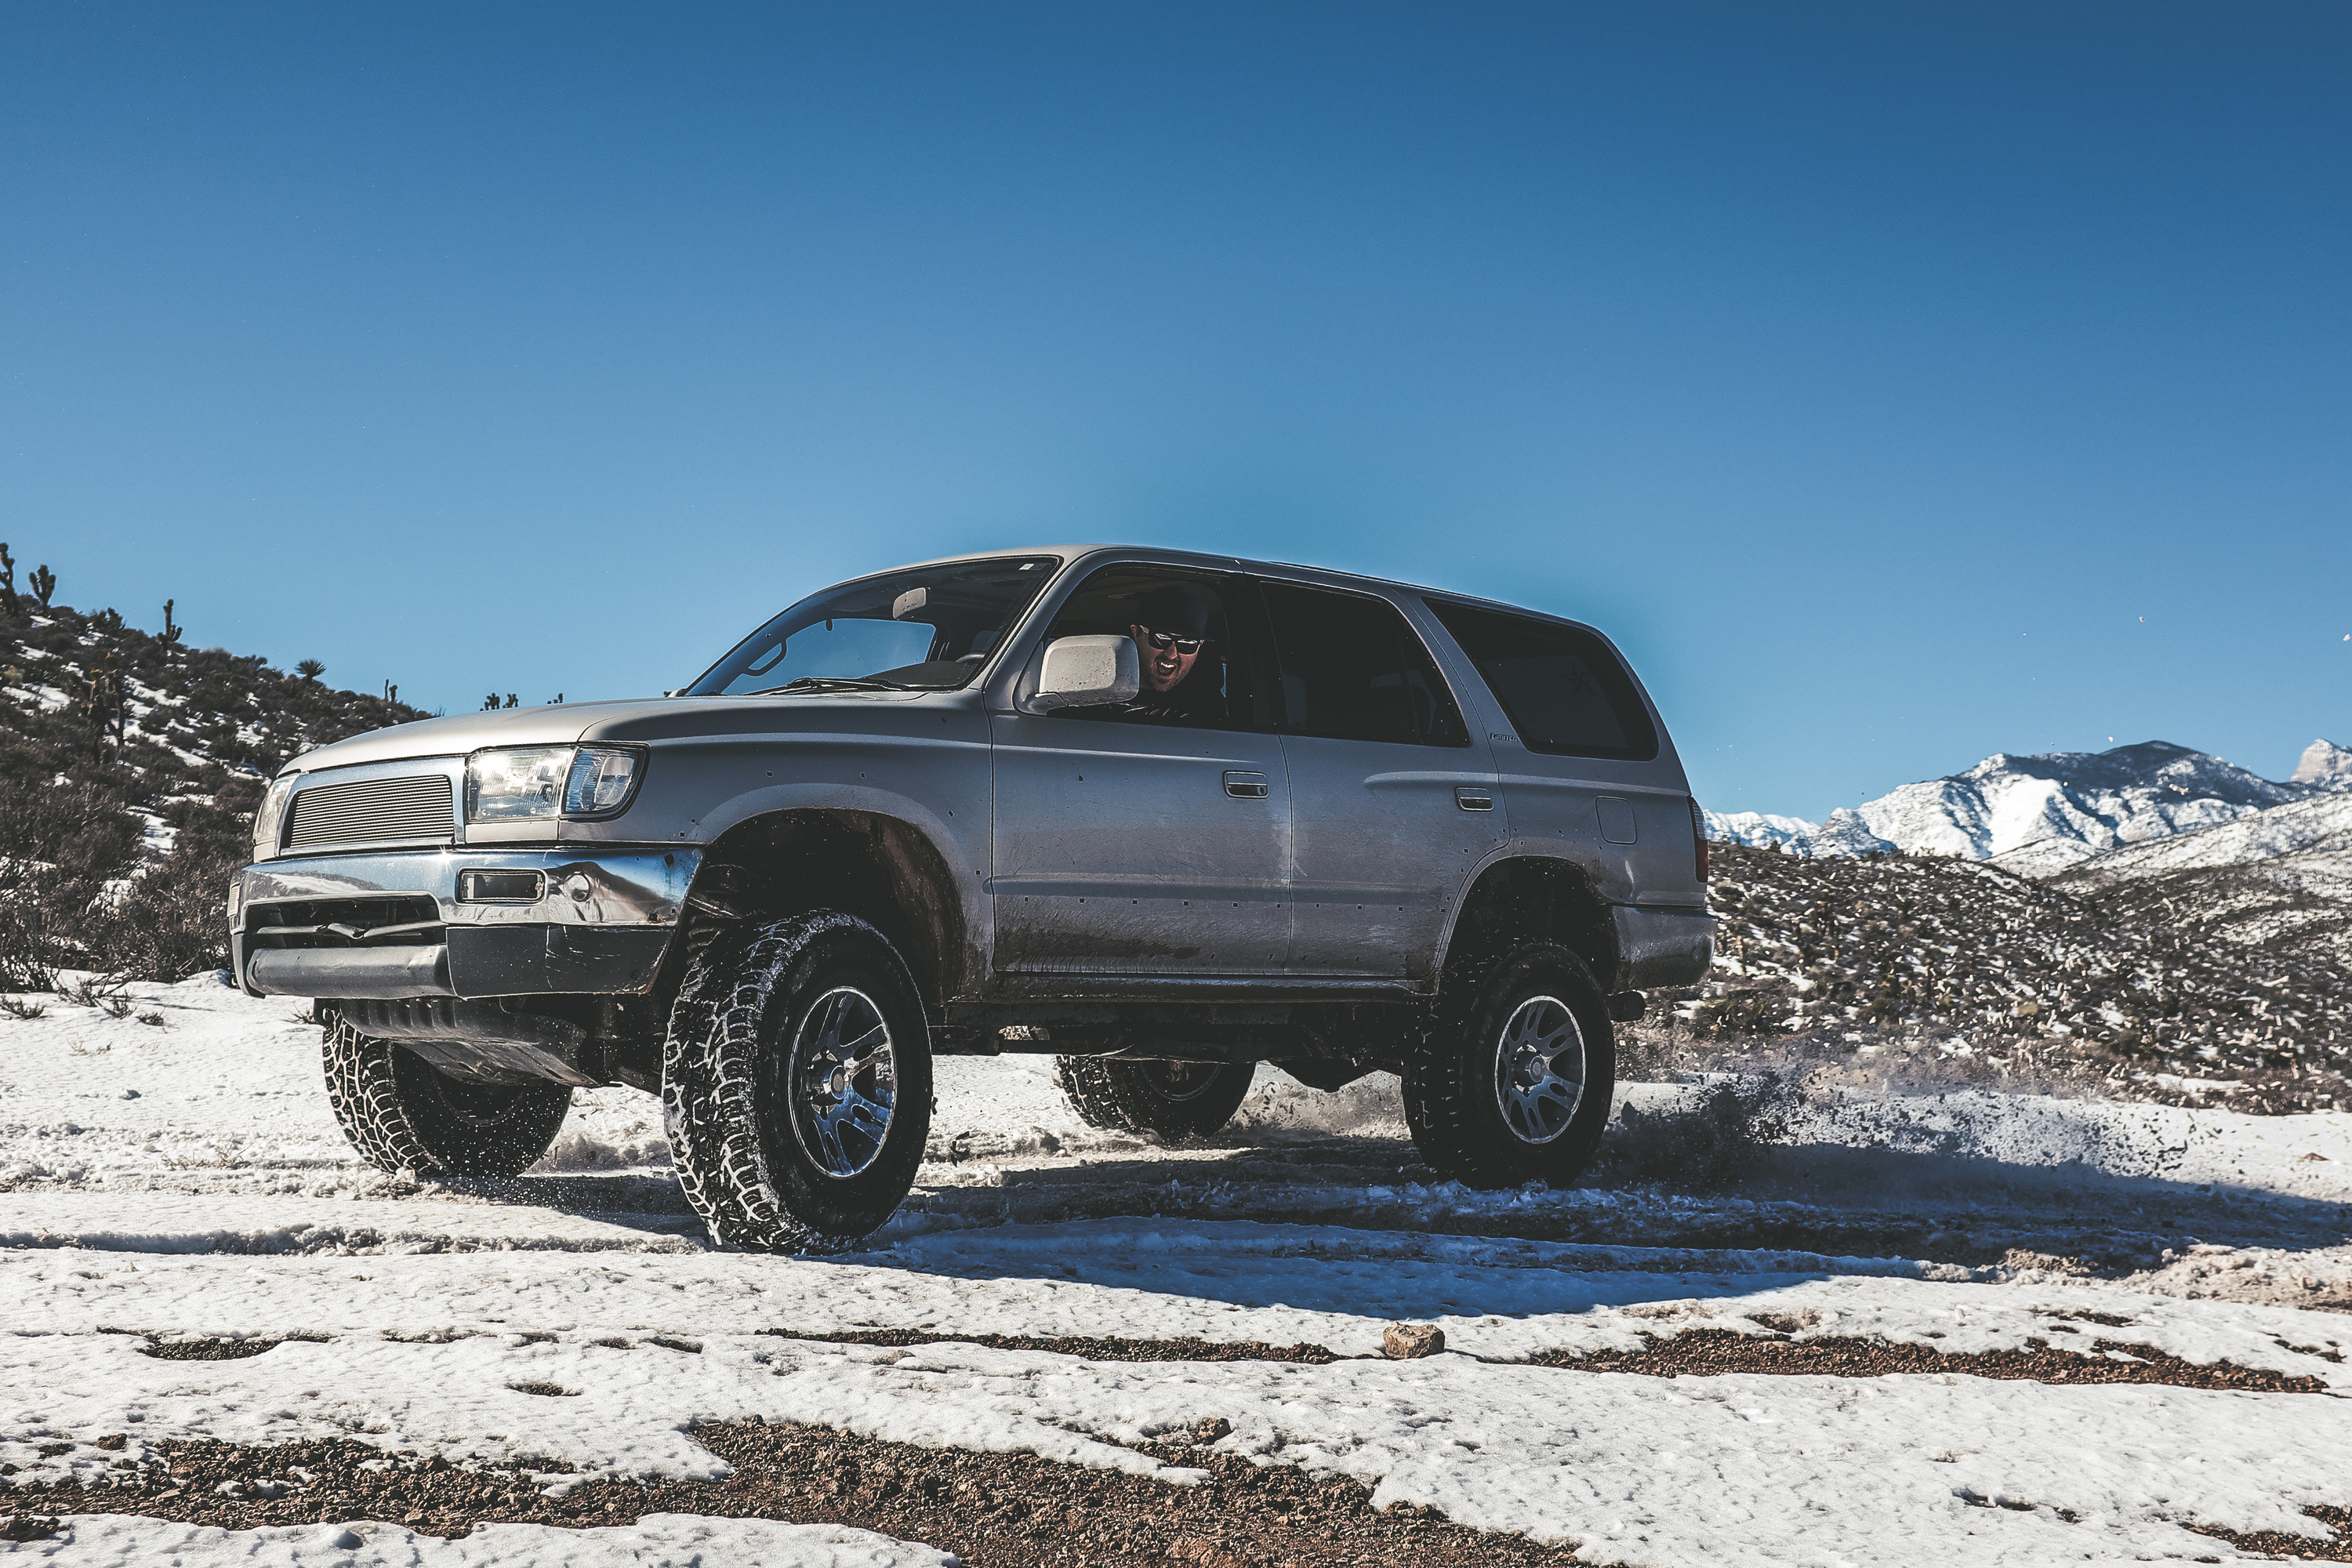
snow, car, jeep, vehicle, bumper, offroad, 4x4, off road, sport utility vehicle, land vehicle, automobile make, automotive exterior, off roading, compact sport utility vehicle, offroading